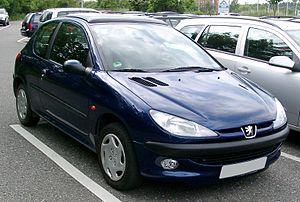
Peugeot est un constructeur automobile français. L'entreprise familiale qui précède l'actuelle entreprise Peugeot est fondée en 1810, lors de la transformation du moulin familial sis à Hérimoncourt en aciérie. Différentes branches de la famille vont se lancer dans des productions très diversifiées, mais toutes basées sur l'acier